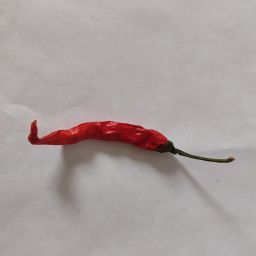
Crop: Chile Pepper
Quality: Dried